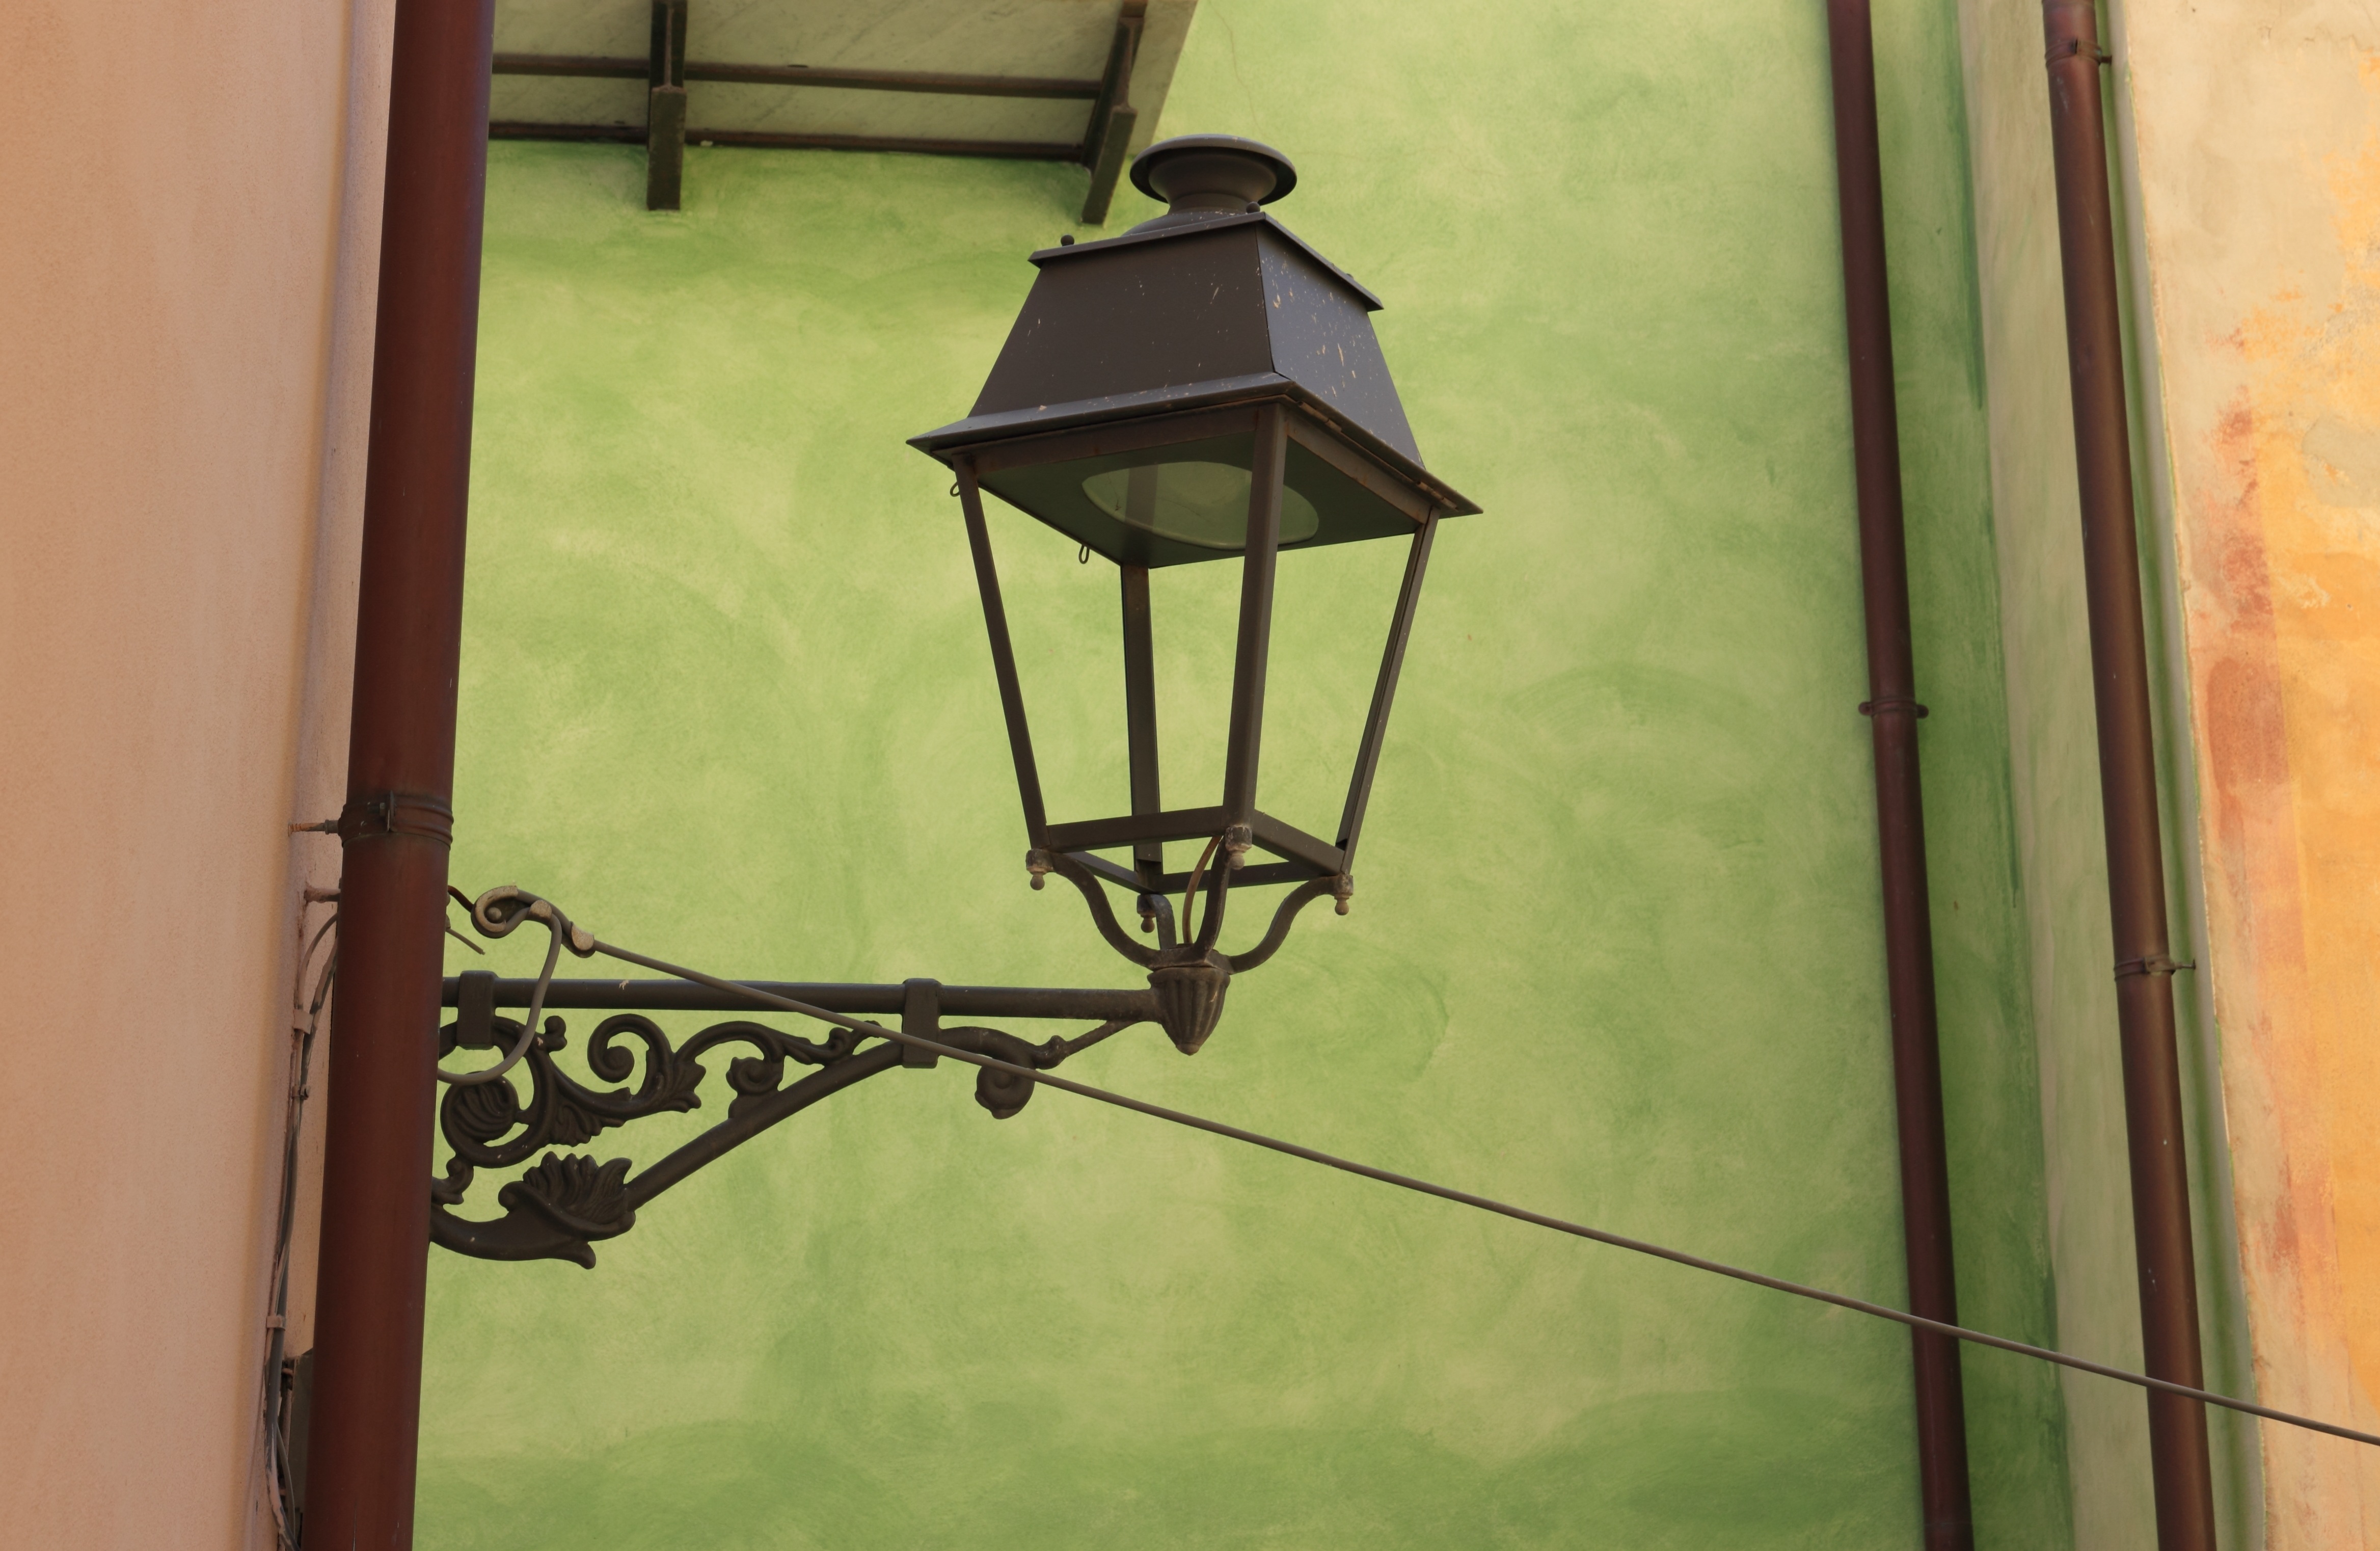
light, house, window, glass, wall, green, lantern, color, italy, street light, yellow, lighting, art, light fixture, streetscene, shape, sardinia, bosa